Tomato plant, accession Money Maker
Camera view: bottom (45 deg); turntable rotation: 210 degrees
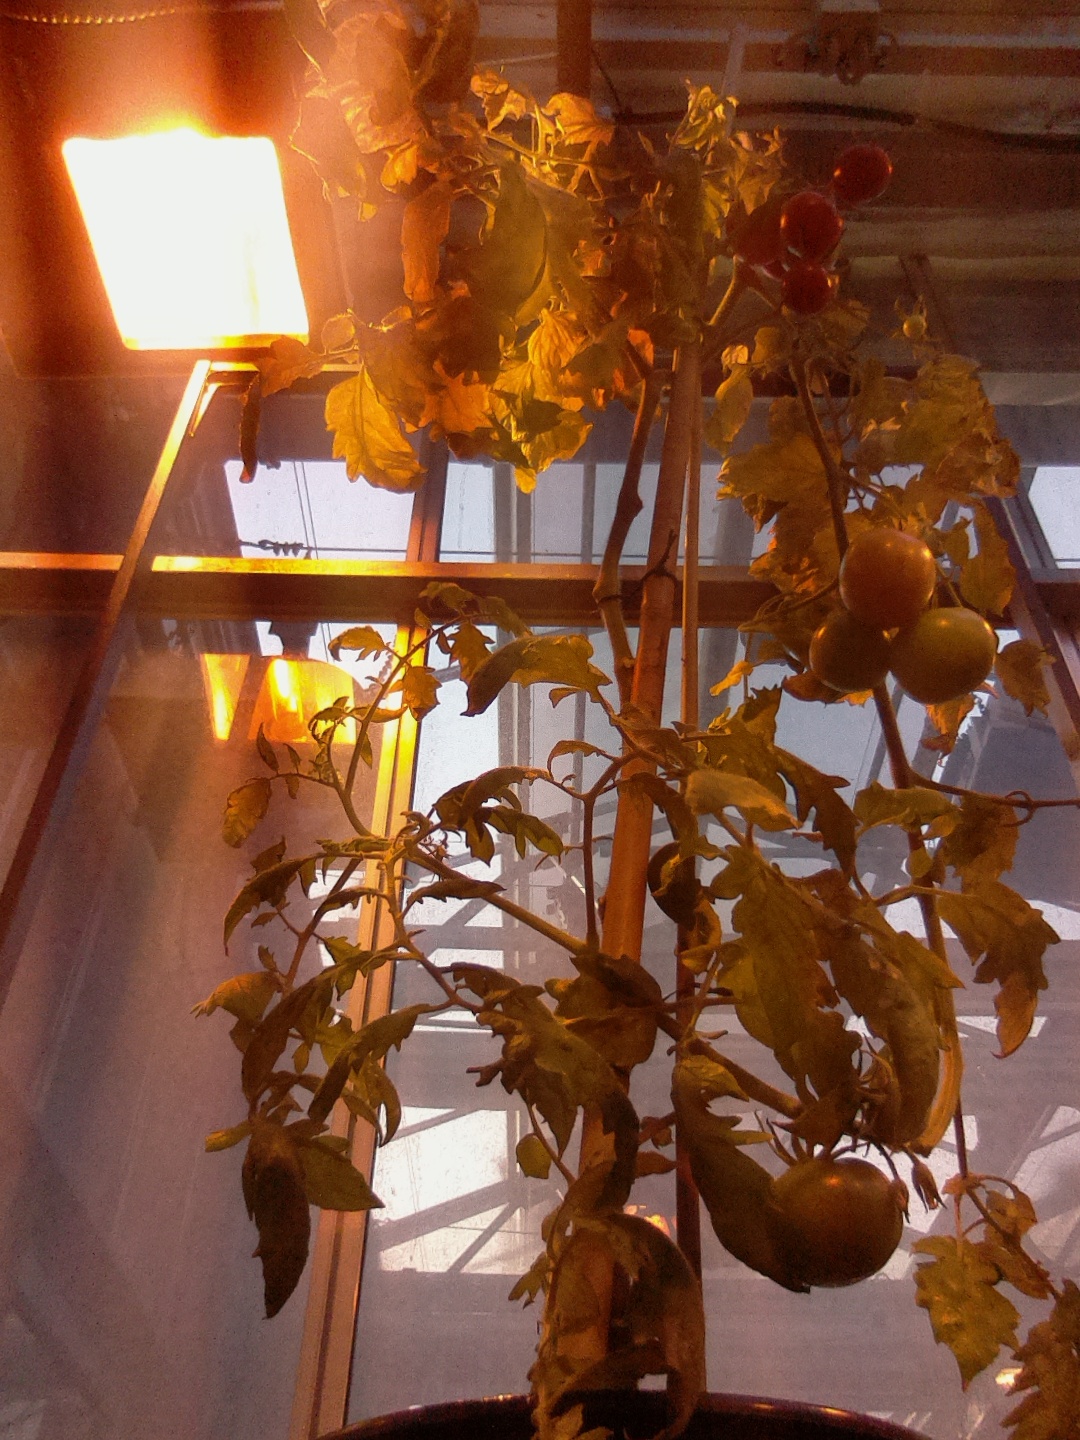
BBCH growth stage 87: 70%-80% of fruits show typical fully ripe color